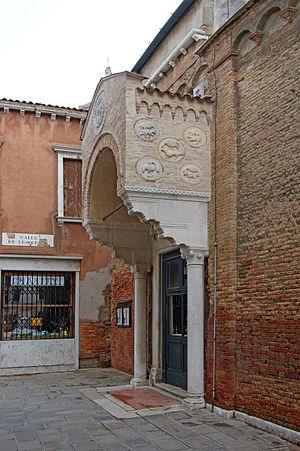
L'église Santa Maria dei Carmini est une église catholique de Venise, en Italie. Elle est située dans le quartier de Dorsoduro.